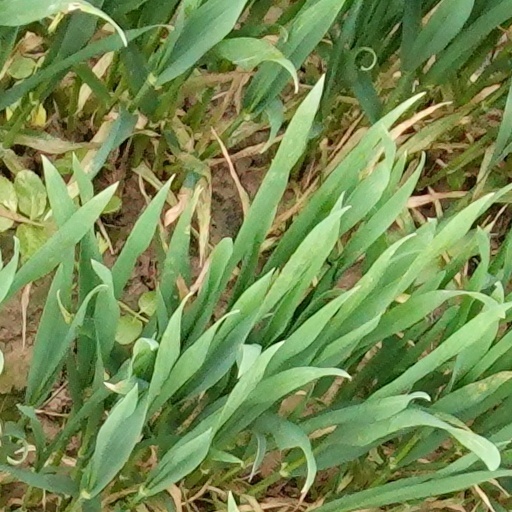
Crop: wheat